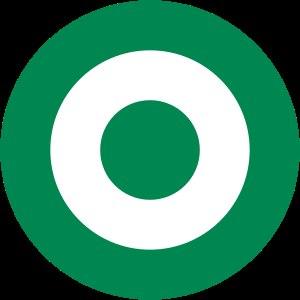
Les forces armées nigérianes sont les forces armées du Nigeria, fondées en 1960 après l'indépendance du pays vis-à-vis du Royaume-Uni.